The Amazing Race en Discovery Channel 1

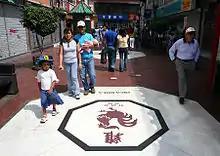
Teams performed the leg's Detour in the Chinatown of Lima.

In this leg's Roadblock, one team member had to make a big soap bubble, drive a robot to transport two stones, then read a famous scientific quotation out loud in a gyroscope to receive their next clue.